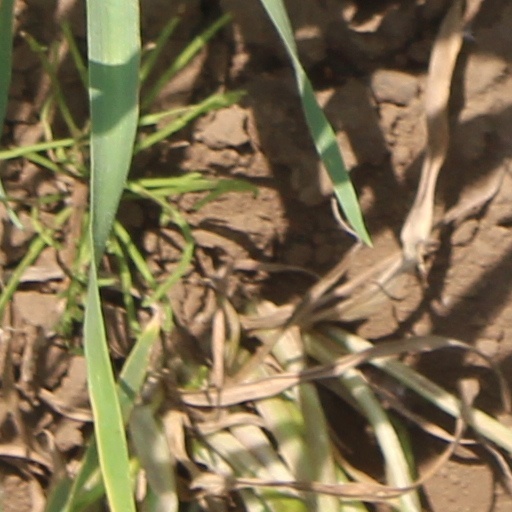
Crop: wheat